TNA Lockdown (2006)

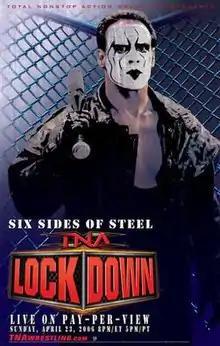
Promotional poster featuring Sting

The 2006 Lockdown was a professional wrestling pay-per-view (PPV) event produced by Total Nonstop Action Wrestling (TNA), which took place on April 23, 2006, at the Impact Zone in Orlando, Florida. It was the second annual event under the Lockdown chronology. Eight matches were featured on the event's card. In the concept of Lockdown events, every match took place inside a steel structure with six sides, known as Six Sides of Steel. This event also marked the TNA debut of Christy Hemme. The event was featured in the "House" episode "Act Your Age".